George Henry Andrews

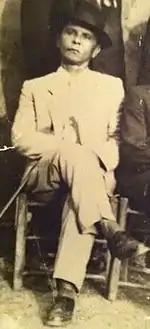
R.D. Urey in 1947.

In 1976, at the prompting of his wife, Andrews contacted his father who was now an American citizen living in Pennsylvania, U.S.A. That episode made him desire to find his roots, so he made sort of a pilgrimage to his birthplace in Liberia, Cape Palmas. The experience left him changed forever.